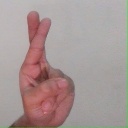
अक्षर: र